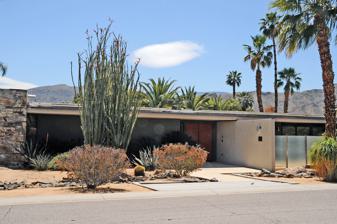
Building: Kenaston House
Country: United States of America
Year built: 1957
Historic house in California, United States United States historic place Kenaston House U.S. National Register of Historic Places Show map of California Show map of the United States Location 39767 Desert Sun Dr. Rancho Mirage, California Coordinates 33°45′34.4″N 116°25′4.8″W / 33.759556°N 116.418000°W / 33.759556; -116.418000 Area less than one acre Built 1957 Architect E. Stewart Williams Architectural style Modern Movement MPS Architecture of E. Stewart Williams MPS NRHP reference No. 16000887 Added to NRHP December 27, 2016 The Kenaston House is a historic building located in Rancho Mirage, California . The building is a fine example of the residences that master architect E. Stewart Williams designed between 1947 and the end of the 1960s. The single-story structure features a flat roof, deep overhangs, and large glass surface areas with sliding glass doors that facilitate its indoor-outdoor flow. He also integrated natural materials into the design that includes native rock used on some of the interior and exterior walls, and wood finishes that are used for the interior cabinets, doors, and walls. The house was listed on the National Register of Historic Places in 2016. In popular culture The reality television series Boy Meets Boy was partially set at the Kenaston House. References